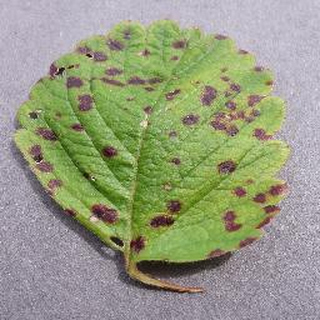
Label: strawberry_leaf_scorch